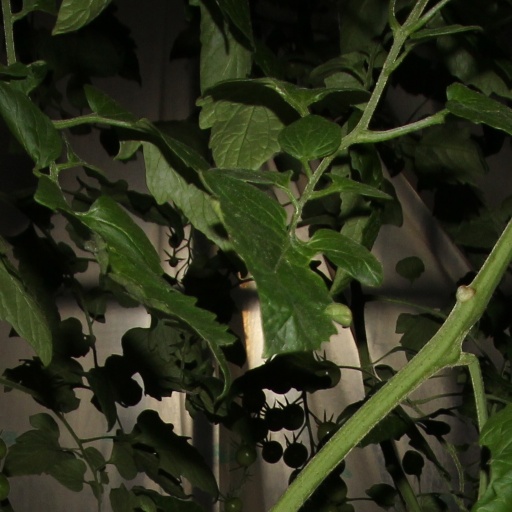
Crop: tomato